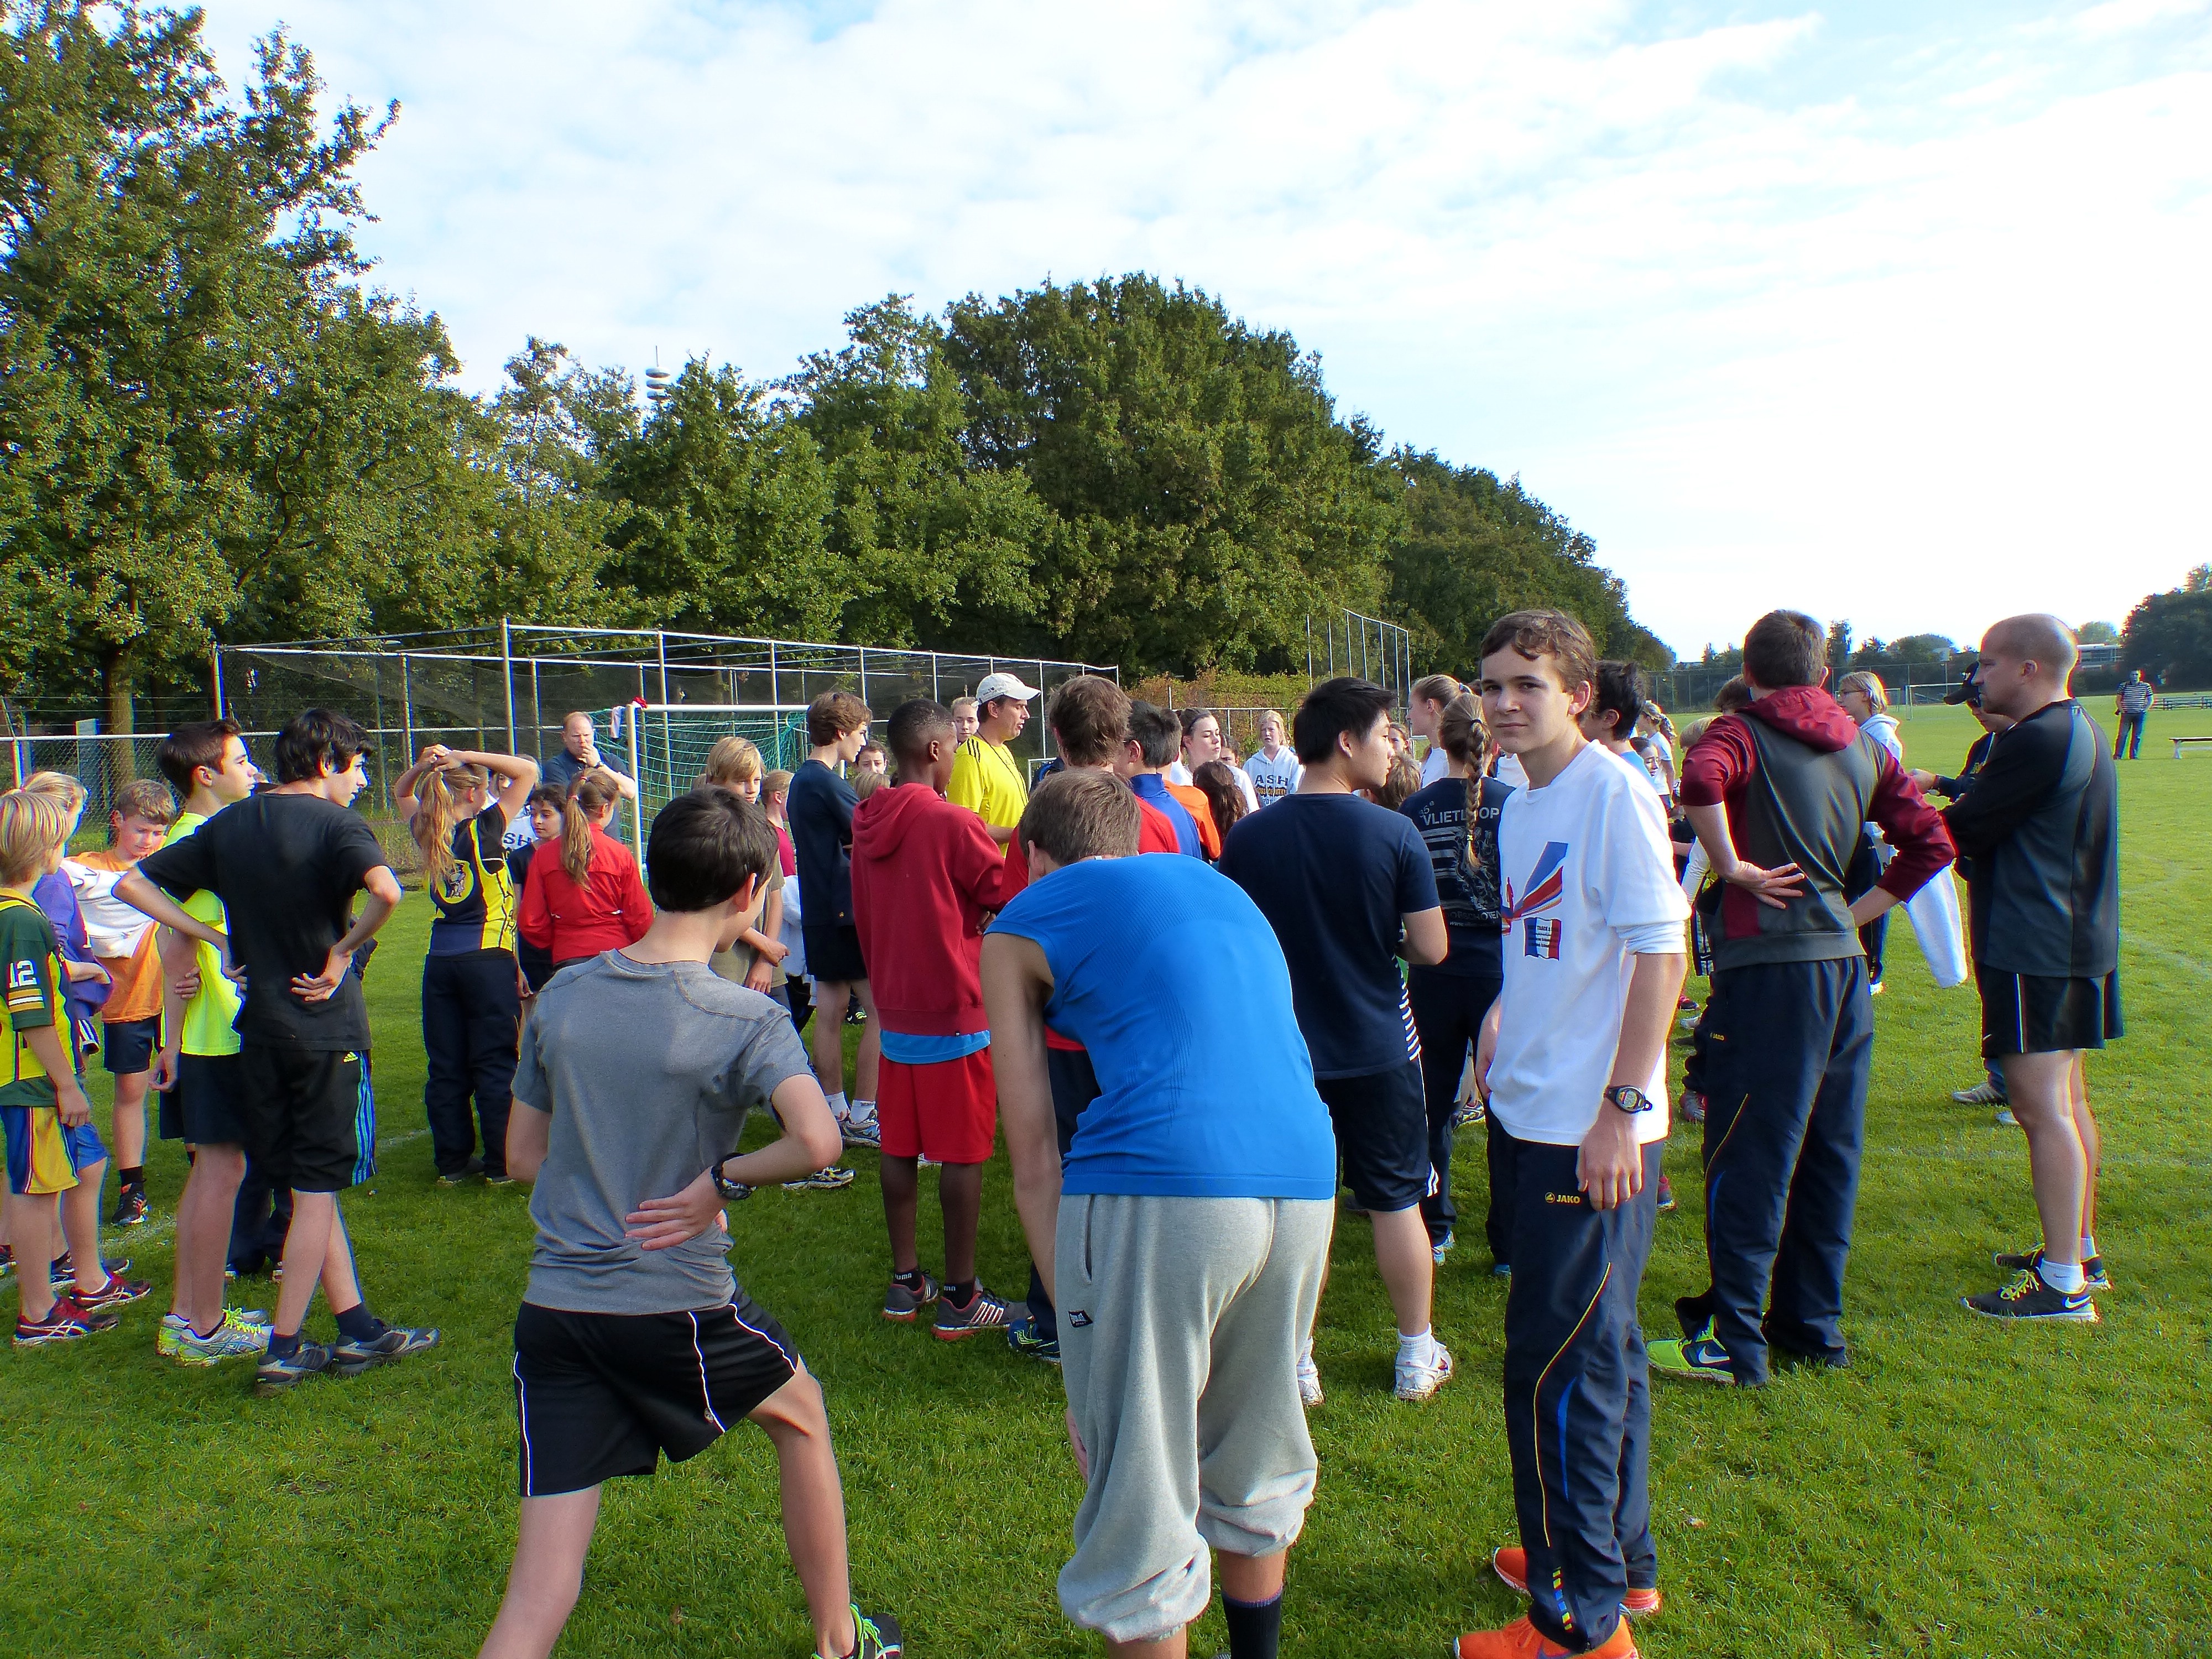
run, country, runner, cross, ash, hague, 2013, american, team, sports, school, endurance, tournament, weight training, human action, endurance sports, competition event, physical fitness